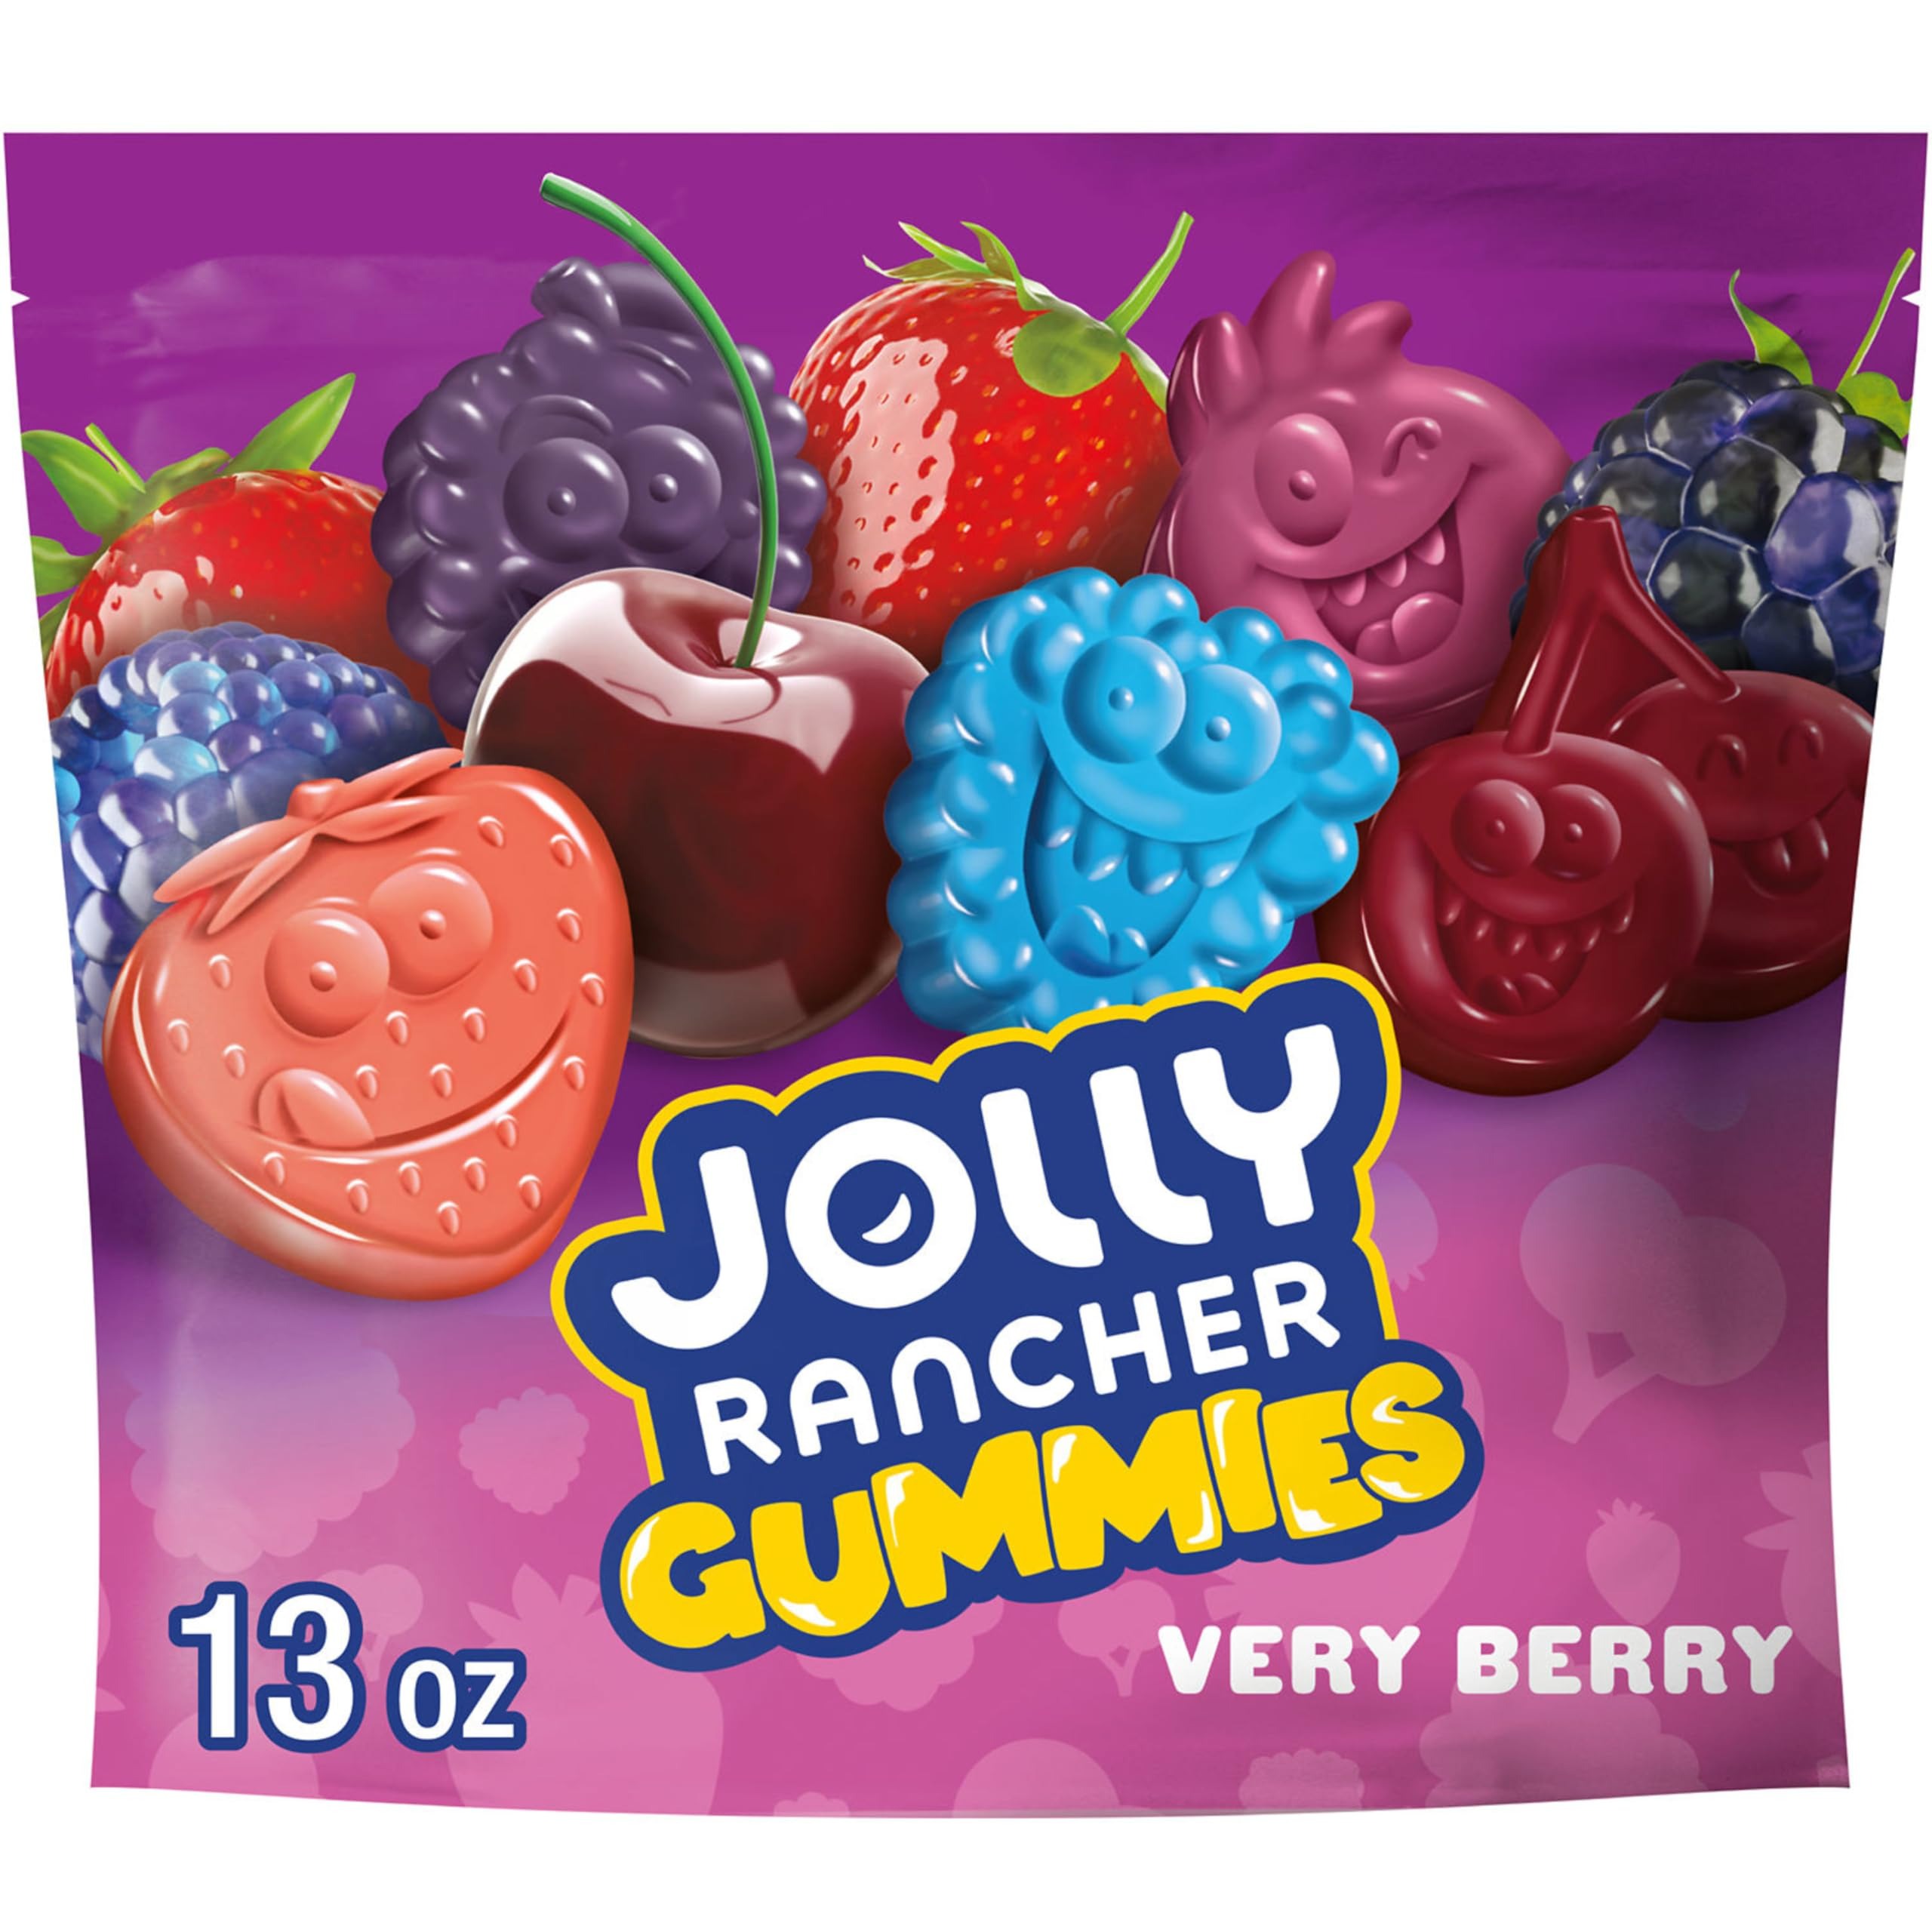
Item Name: JOLLY RANCHER Gummies Very Berry Assorted Fruit Flavored Candy Resealable Bag, 13 oz
Bullet Point 1: Contains one (1) 13-ounce resealable bag of JOLLY RANCHER Gummies Very Berry Assorted Fruit Flavored Candy
Bullet Point 2: Soft and chewy gummy candies bursting with sweet fruity flavors like blue raspberry, wild strawberry, black cherry, blackberry and wild berry for snack time at home, at work and on the road
Bullet Point 3: An exciting assortment of chewy gummies candy in a convenient, resealable bag ready to satisfy your snacking needs
Bullet Point 4: A delectable bag of sweet gummy treats great for birthday parties, wedding celebrations and baby shower candy buffets
Bullet Point 5: An unbelievably soft, chewy and delicious gummy selection featuring bold berry flavors that will pair perfectly with your Christmas, Valentine's Day, Easter and Halloween candy selections
Value: 13.0
Unit: Ounce

Price: 3.055